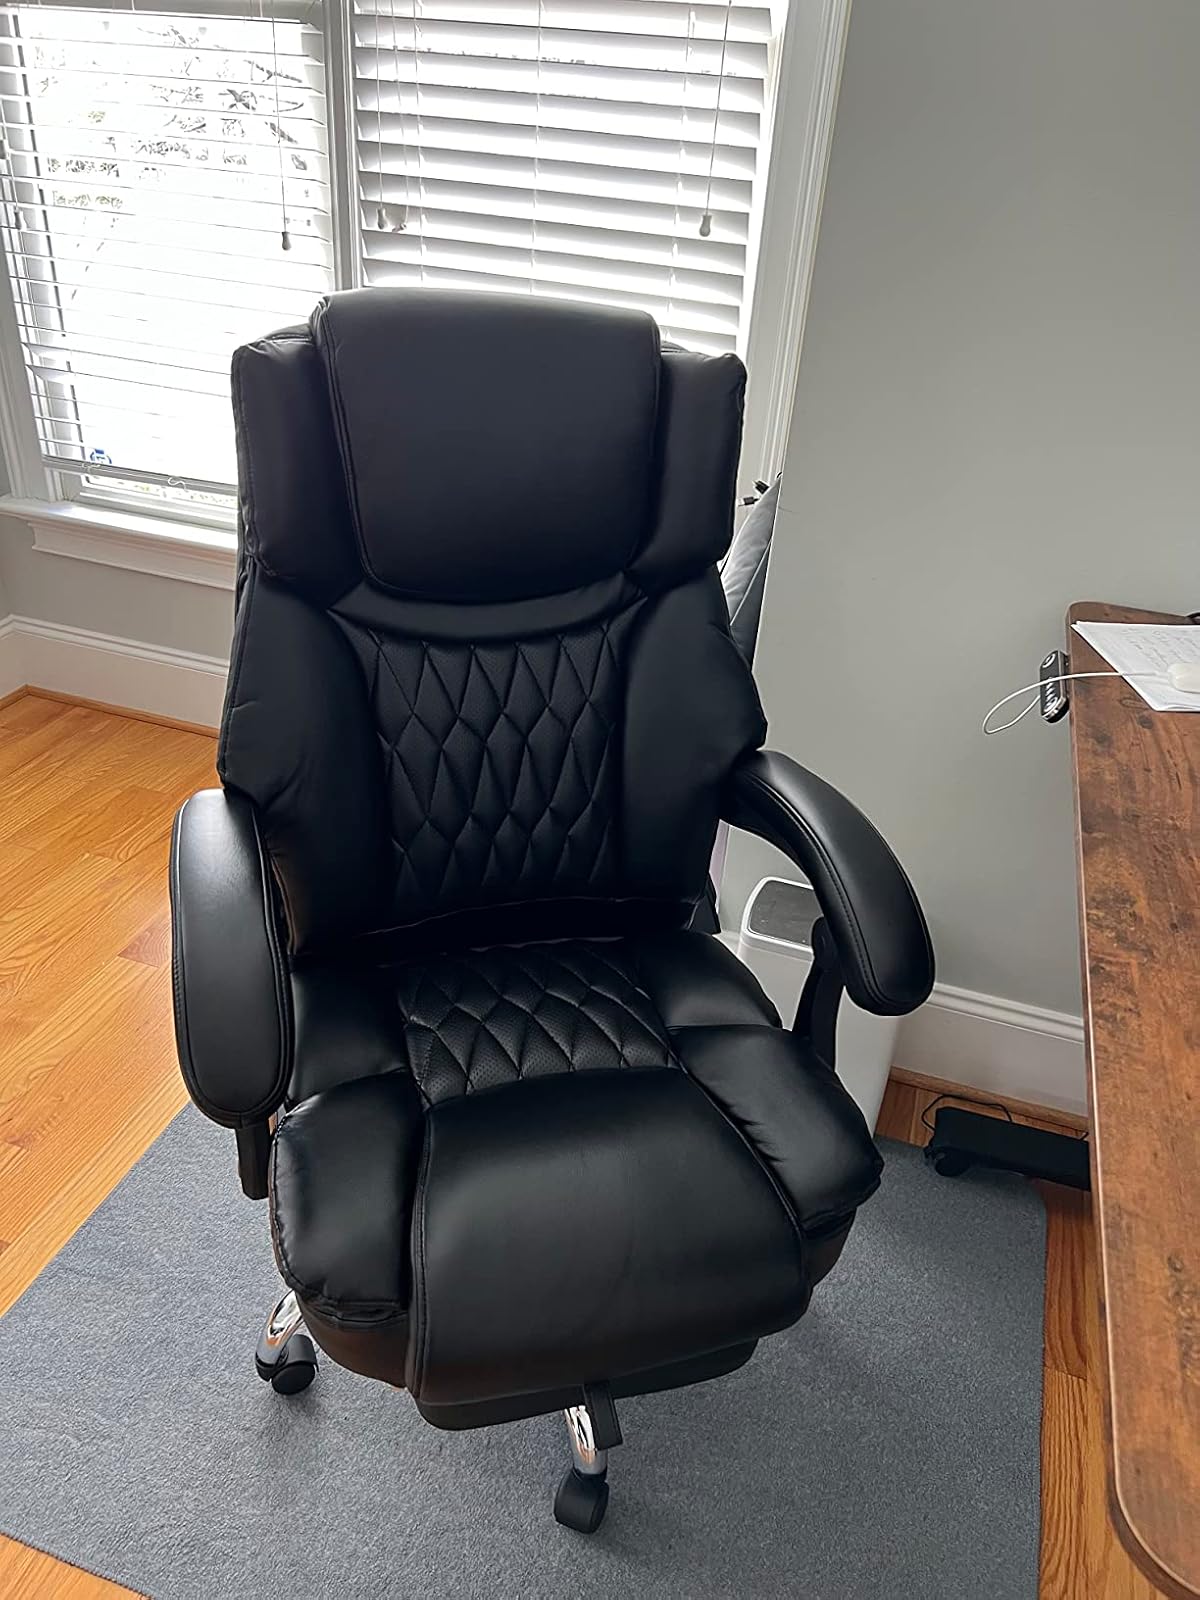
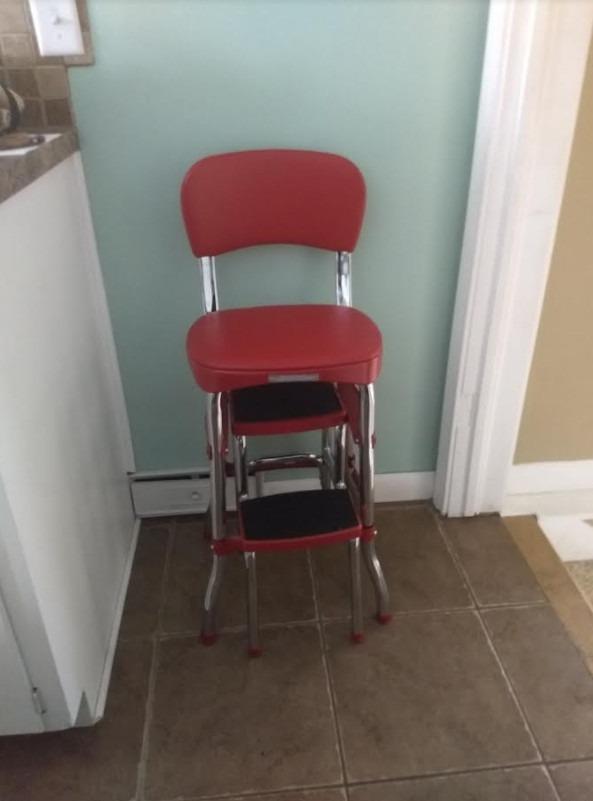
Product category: items_chair
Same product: no